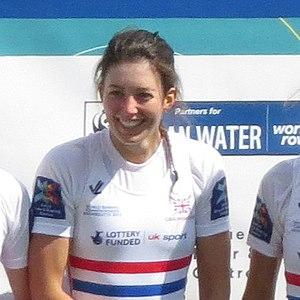
Podium LW4x GER
Emily Craig, née le 30 novembre 1992, est une rameuse britannique.